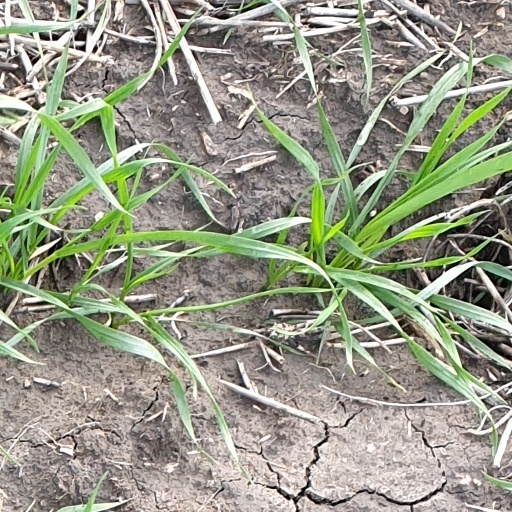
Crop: wheat